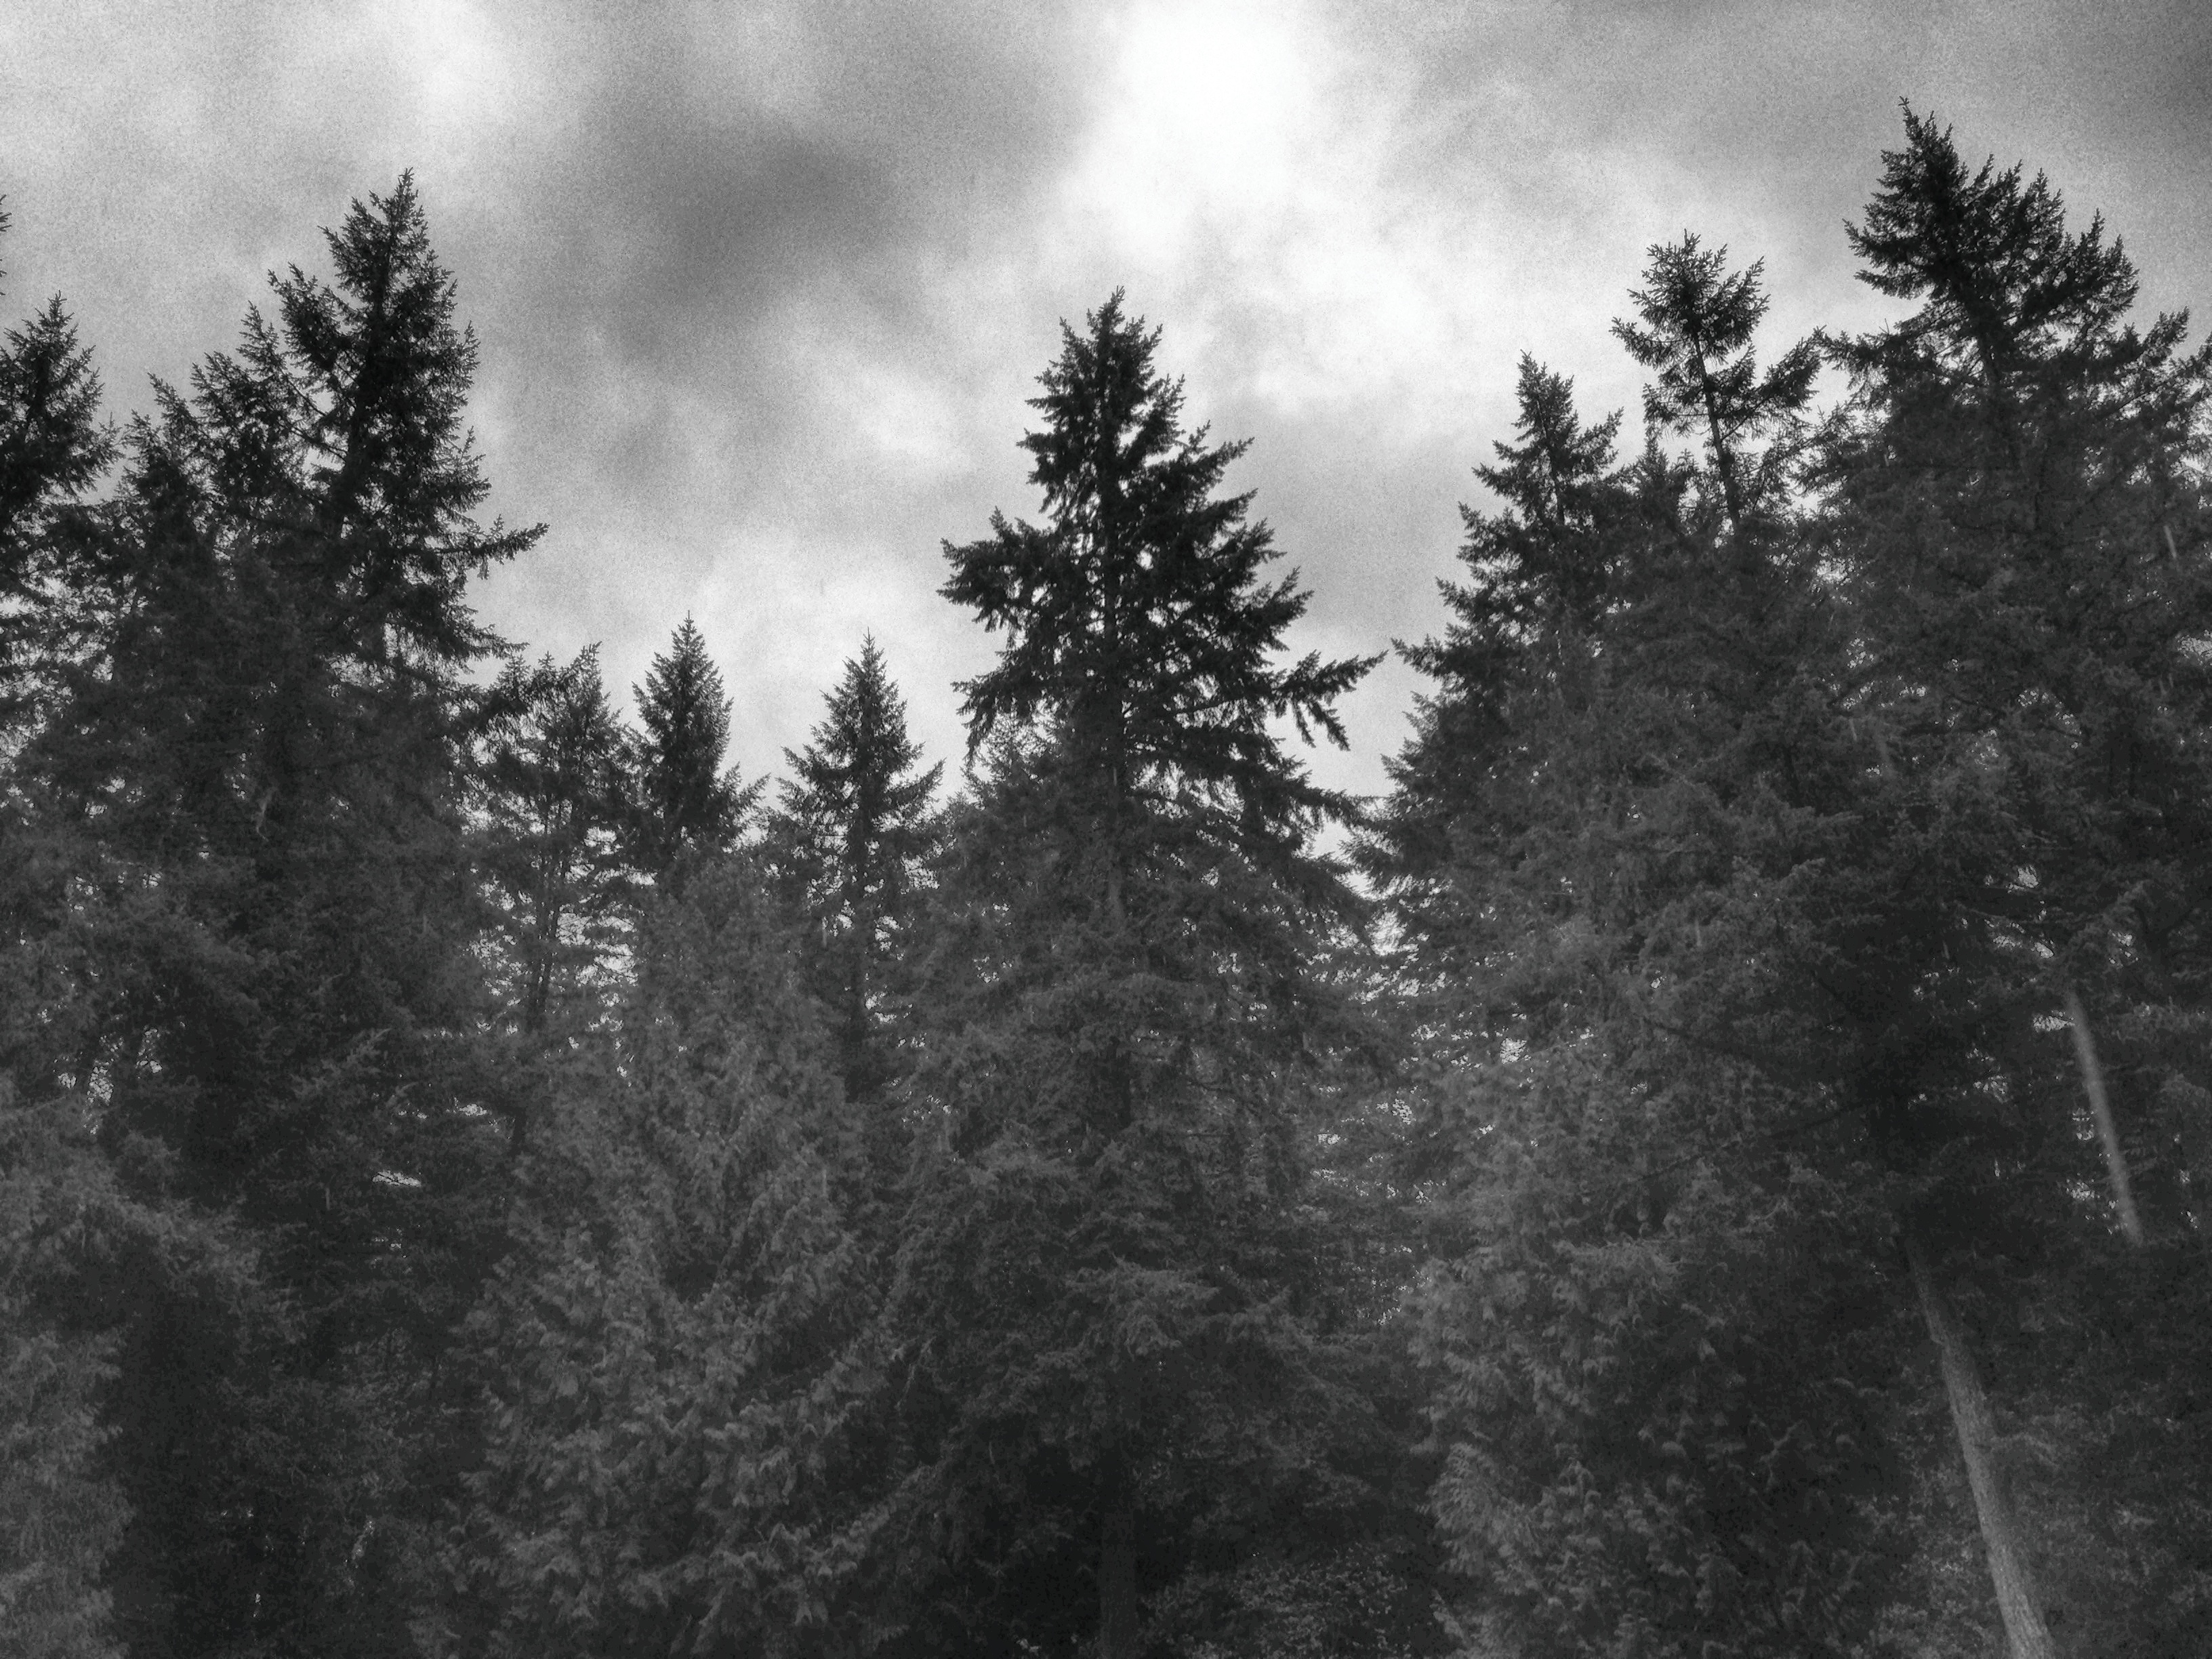
tree, nature, forest, branch, snow, winter, black and white, plant, mist, sunlight, morning, leaf, weather, darkness, monochrome, fir, spruce, woodland, habitat, ecosystem, monochrome photography, natural environment, atmospheric phenomenon, woody plant, temperate coniferous forest